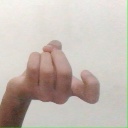
अक्षर: ज